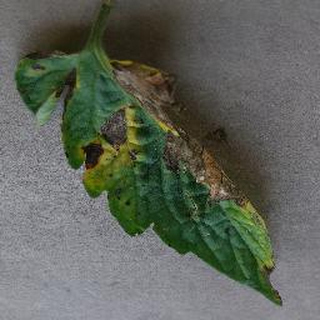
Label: tomato_early_blight